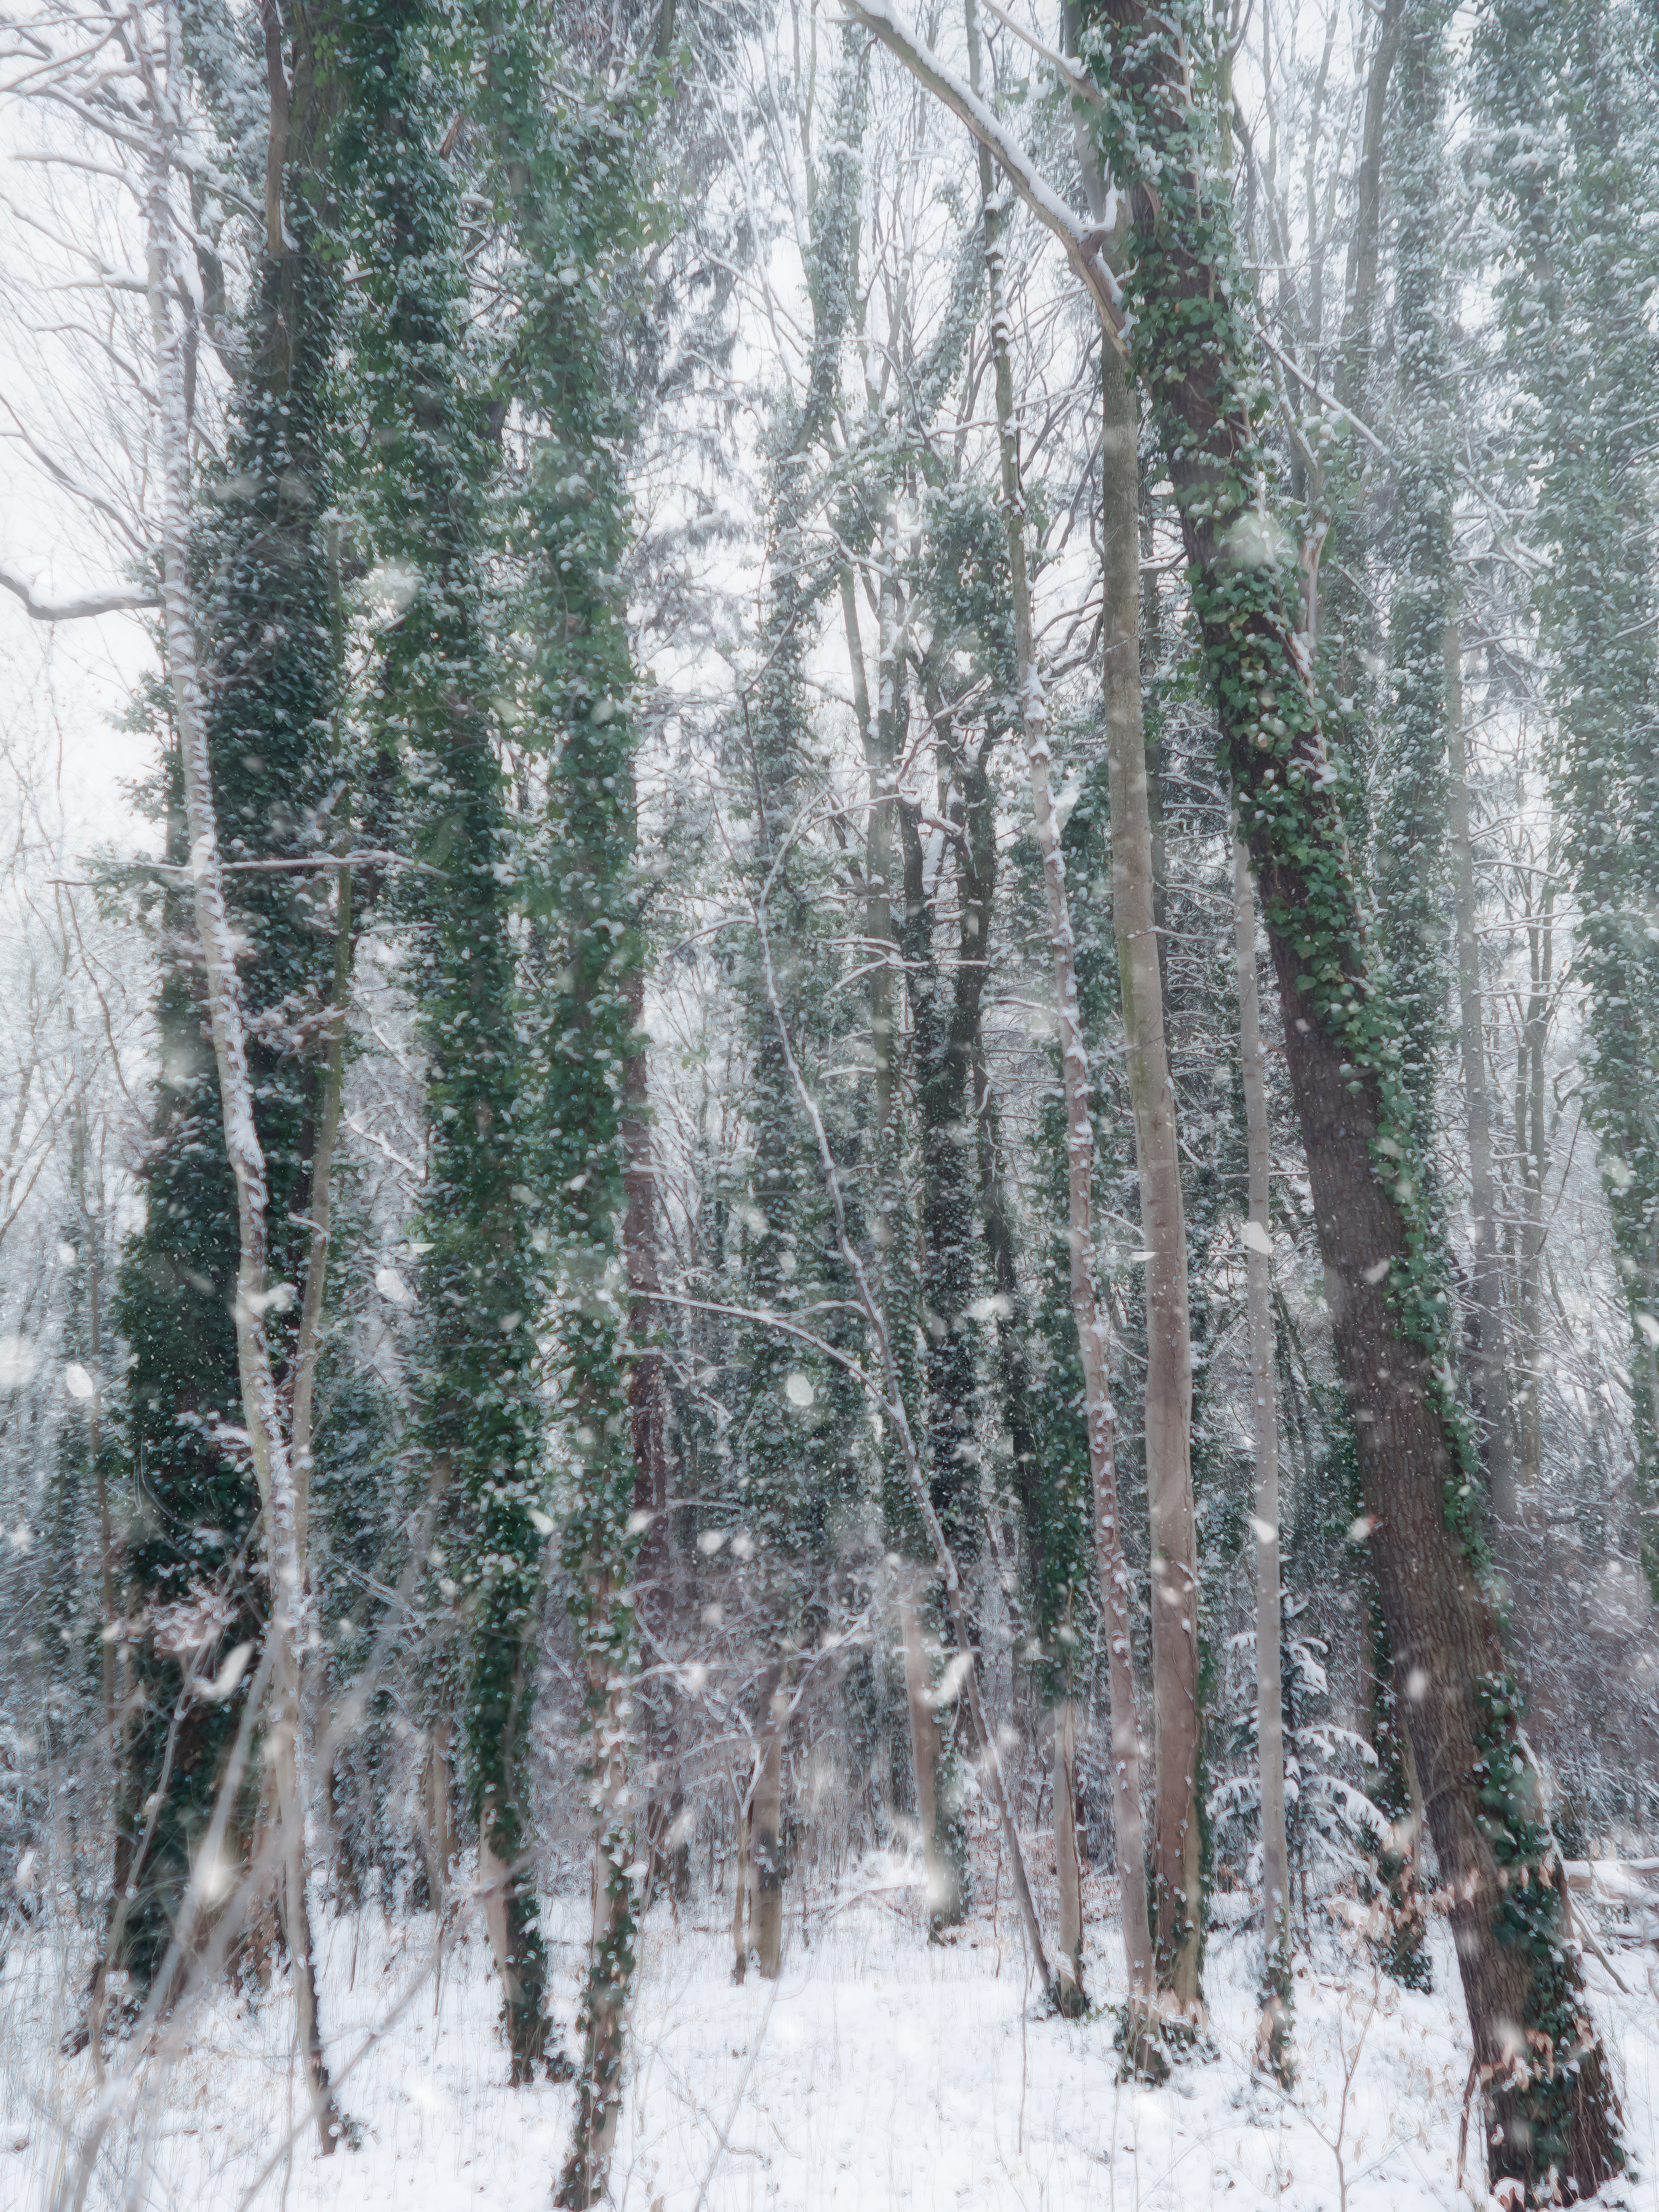
nature, landscape, winter, snow, white, atmosphere, woods, forest, plant, twig, wood, trunk, natural landscape, tree, terrestrial plant, evergreen, freezing, spruce fir forest, grass, deciduous, grove, frost, woodland, event, temperate broadleaf and mixed forest, slope, conifer, old growth forest, nature reserve, temperate coniferous forest, tropical and subtropical coniferous forests, Northern hardwood forest, precipitation, jungle, plant stem, shrub, monochrome, fir, valdivian temperate rain forest, pine, pattern, pine family, birch family, subshrub, winter storm, path, monochrome photography, rainforest